Myzeqe

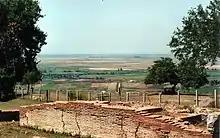
The Myzeqe plain, seen from the ancient city of Apollonia.

The Myzeqe is a plain in the Western Lowlands of Albania. The Myzeqe is the largest and widest plain, measured by area, in the Lowlands.